1906–1917 Stanford rugby teams

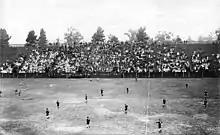
Stanford playing the 2nd game v the All Blacks on October 18

Brown's second year as coach was the best in Stanford rugby history: the team was undefeated entering the Big Game at California, who was also undefeated. A record crowd of 26,000 turned out to see Stanford defeat the Bears, 26–8. This would be the last Big Game for several years as California returned to football for the 1915 season. Despite Stanford's success in rugby, the previous year's humiliating defeats to the All Blacks and the switch by rivals USC and California to football intensified the sentiment for Stanford to switch back as well.